Thomas Johnes

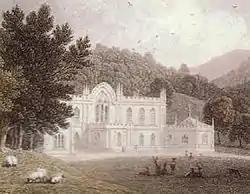
Hafod House, circa 1795 by John Warwick Smith

A new mansion at Hafod was built in 1785 by Johnes, after the demolition of the Herbert structure, from the designs of Thomas Baldwin of Bath in the Gothic style. Johnes collected many rare and noble books on natural history and manuscripts in Welsh, French and Latin, which also included many by Edward Lhuyd and many manuscripts and printed editions of the French chronicles of the later Middle Ages.